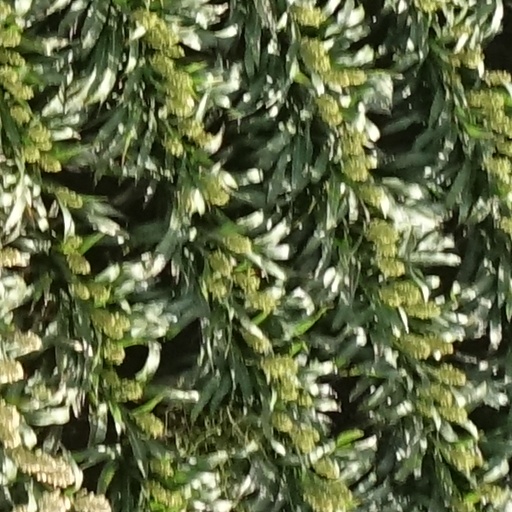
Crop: sorghum